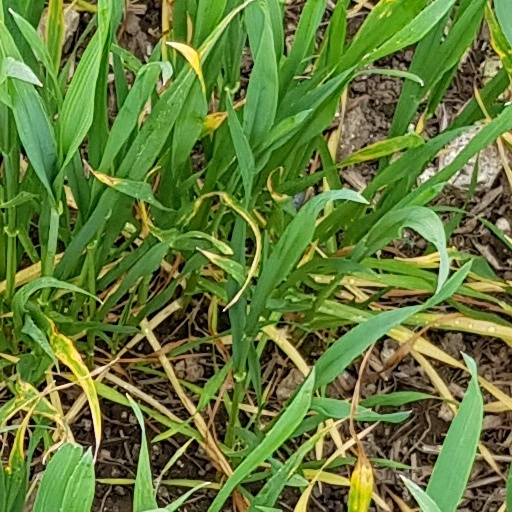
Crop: wheat